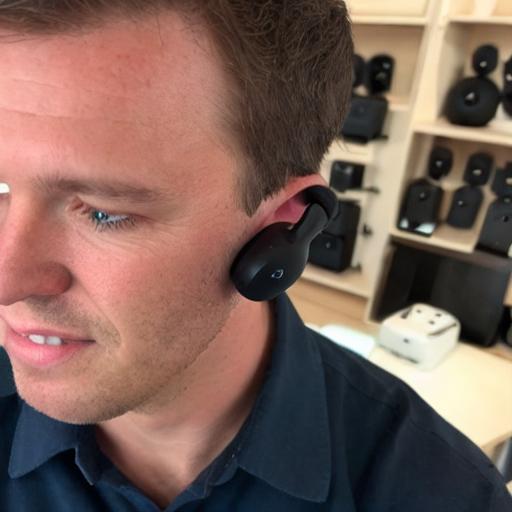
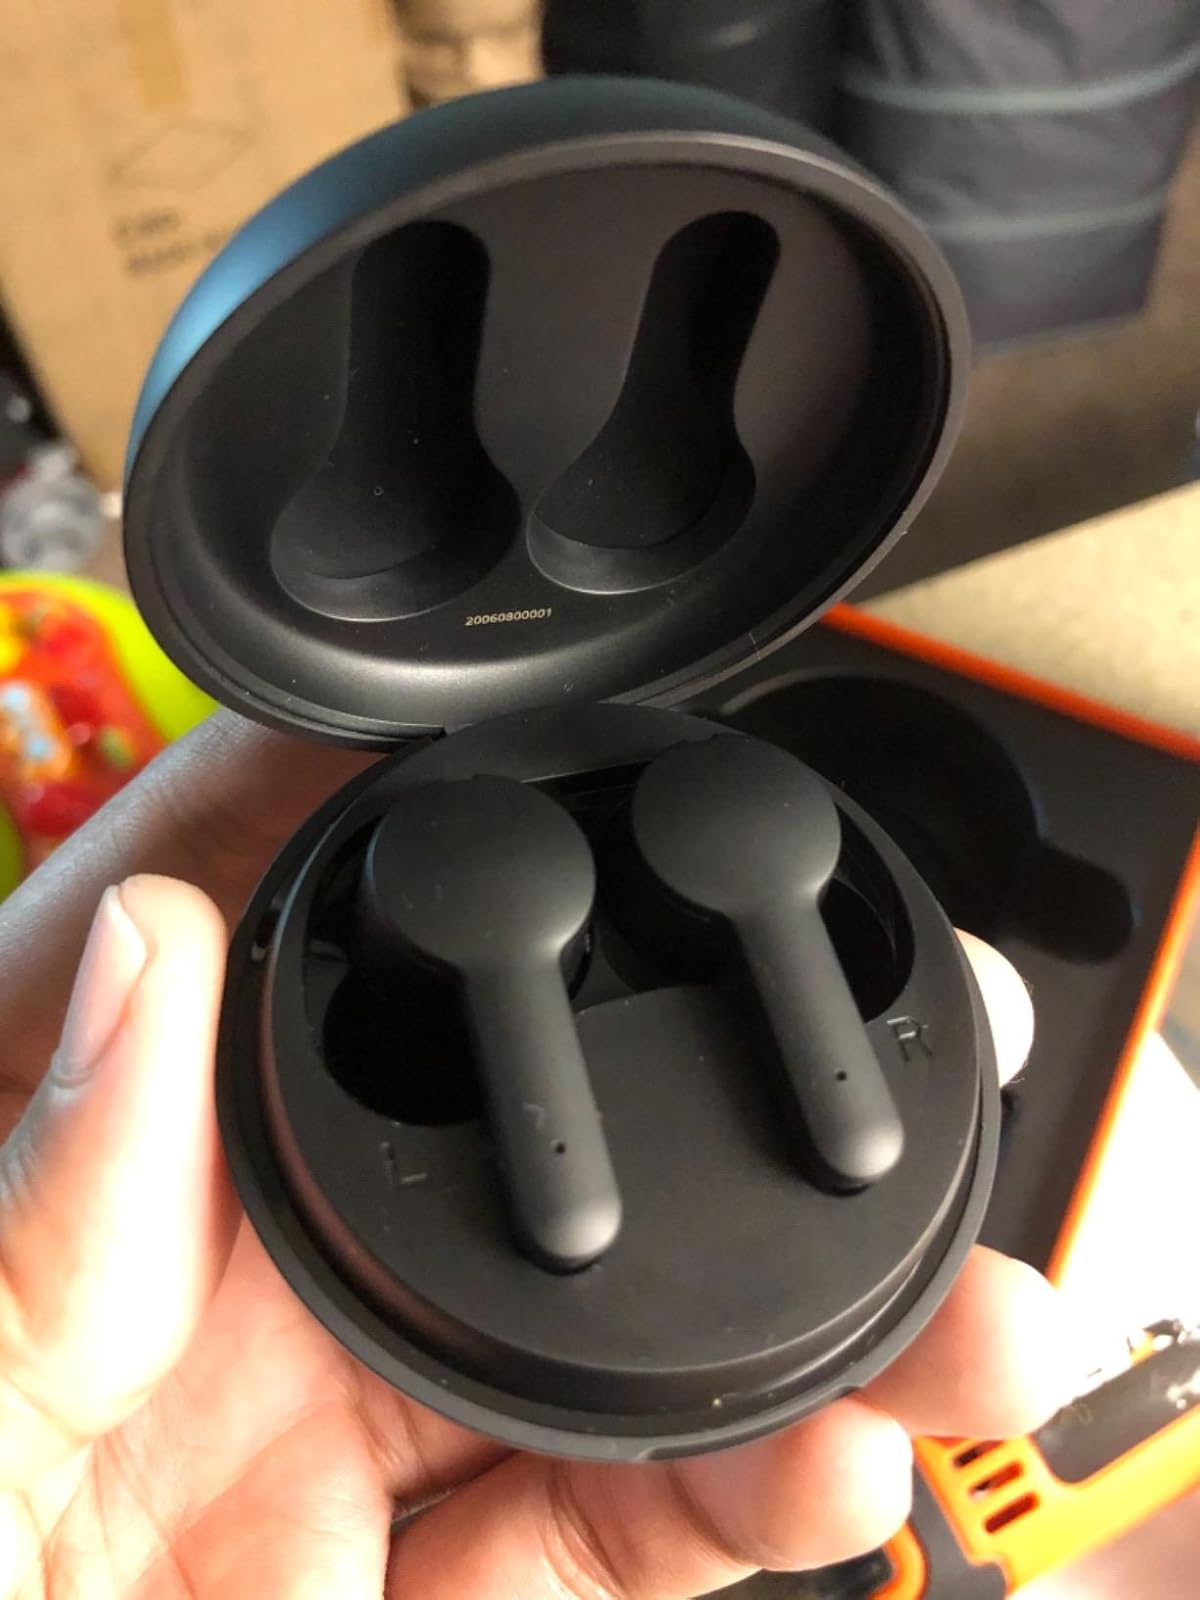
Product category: earbuds
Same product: no